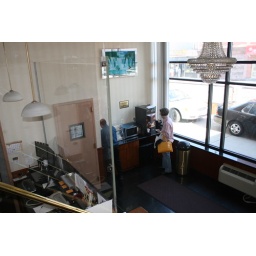
Our hotel lobby with glass surrounding the check in desk